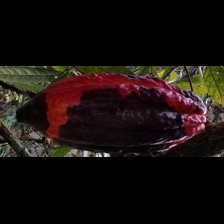
Label: phytophthora